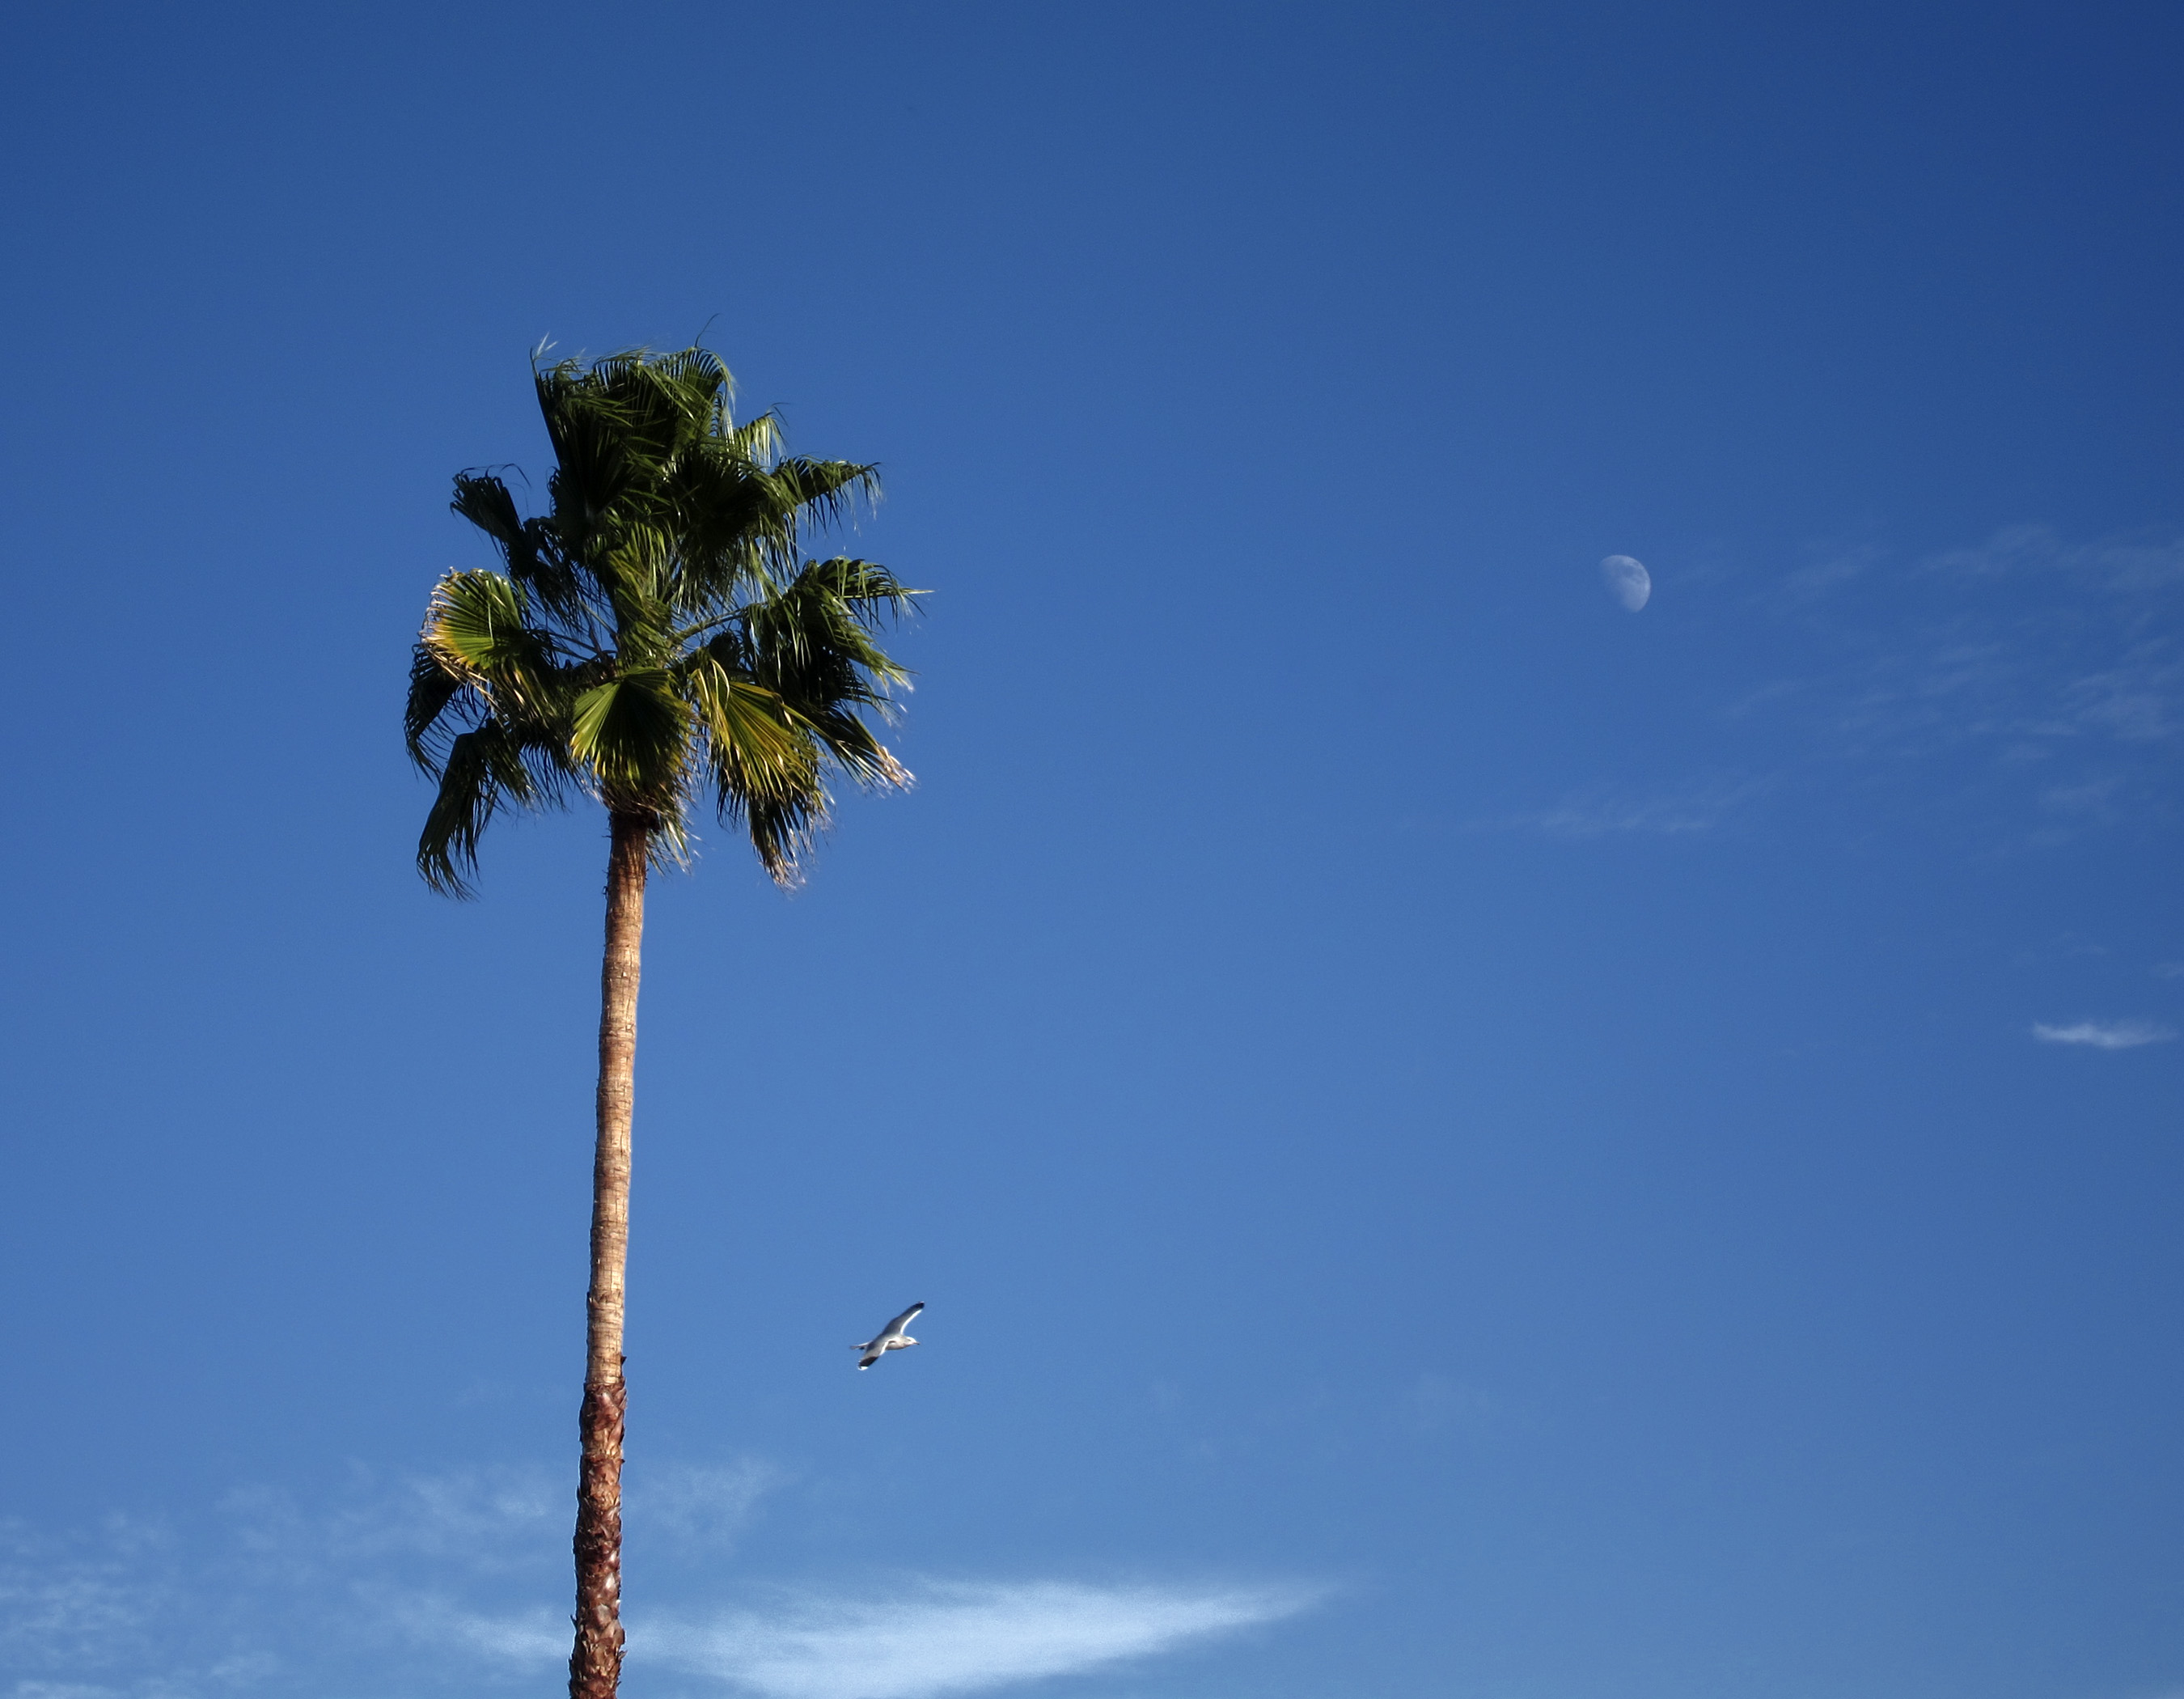
sea, tree, horizon, cloud, plant, sky, sunlight, leaf, flower, wind, blue, flowering plant, woody plant, land plant, arecales, palm family